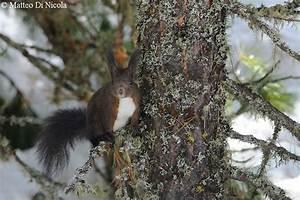
squirrel